Villa La Rotonda

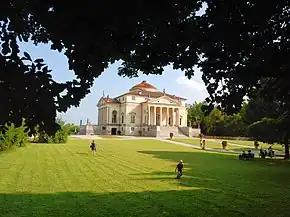
Landscape

From the porticos, views of the surrounding countryside can be seen; this is purposeful as the Villa was designed to be in harmony with the landscape.